Everton Park, Queensland

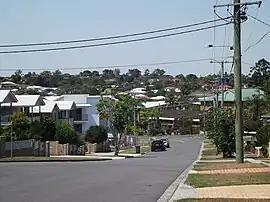
White Street looking East

Everton Park is a northern suburb of the City of Brisbane, Queensland, Australia. In the , Everton Park had a population of 10,111 people.